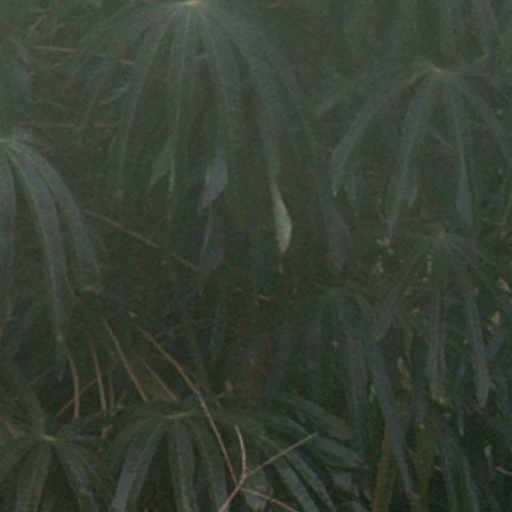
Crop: cassava